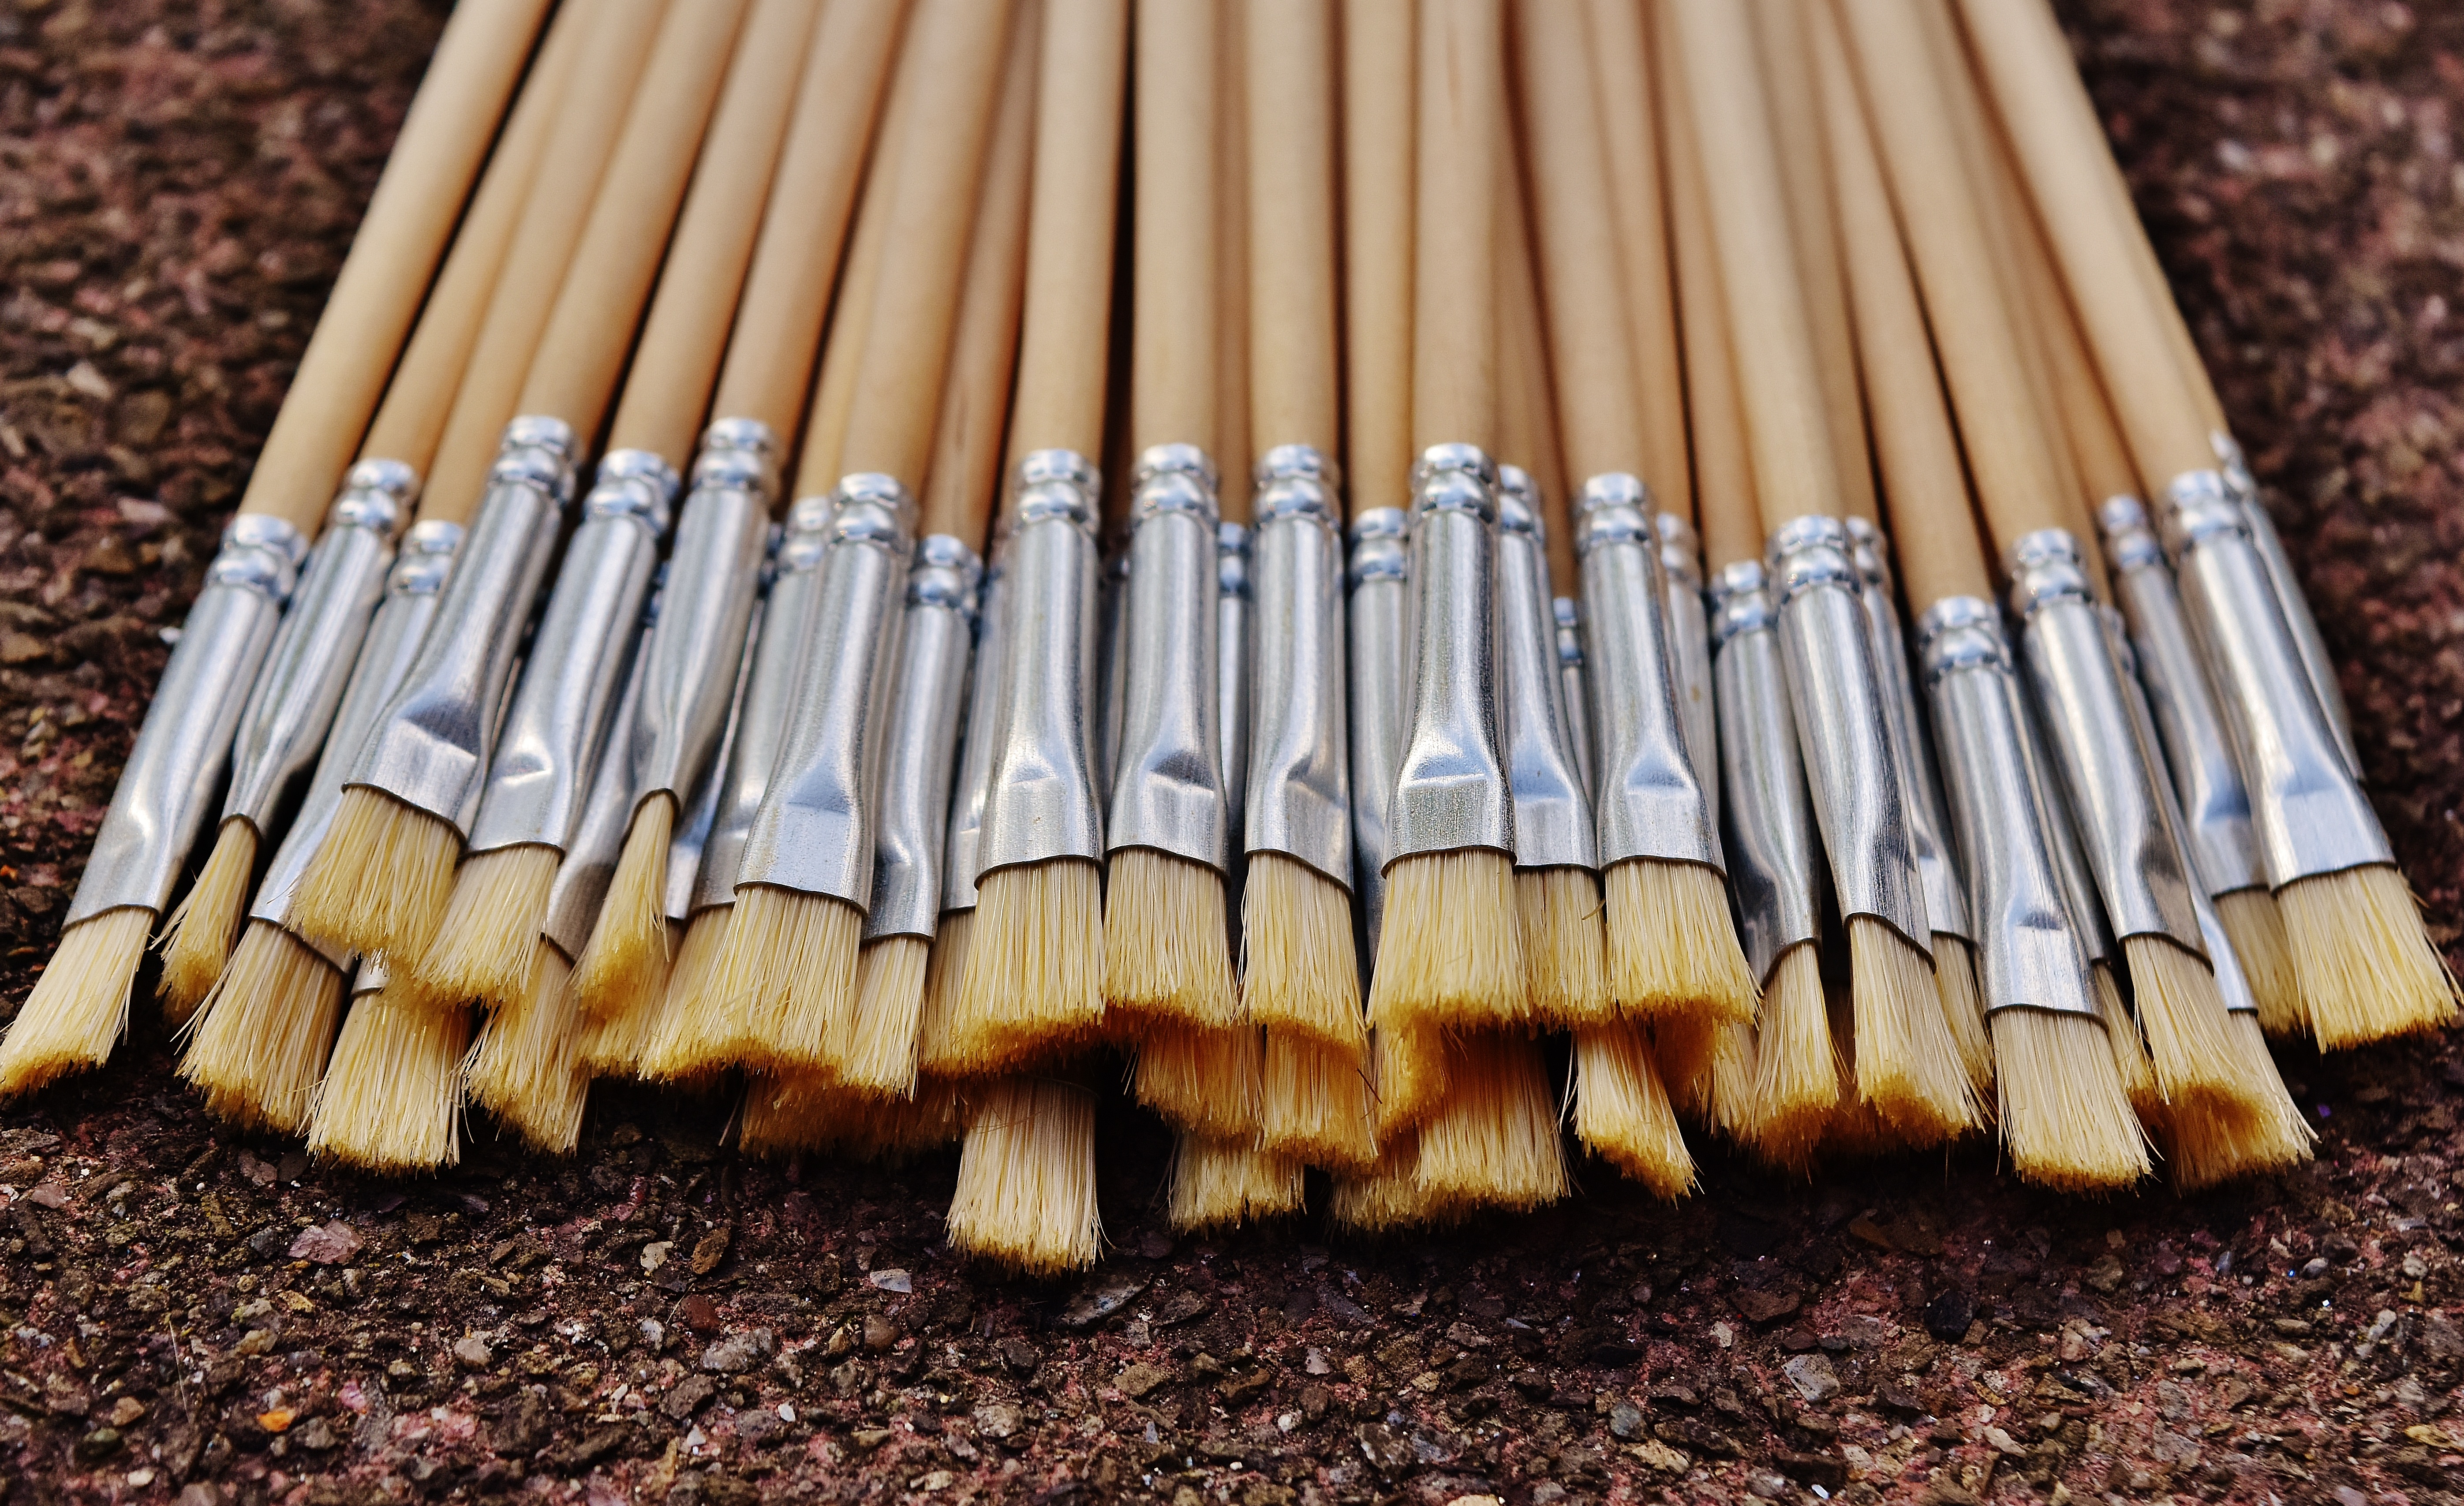
wood, brush, paint, painting, art, match, brushes, brush hair, grass family, brush strokes, hair brush